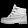
Label: Ankle boot